Bastard Noise

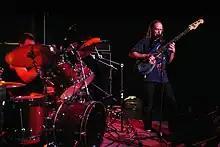
Live on June 23, 2010, in Raleigh, NC

Bastard Noise is an American noise band founded in 1991 by musicians Eric Wood, Henry Barnes, and W. T. Nelson. The project started as a type of sister band